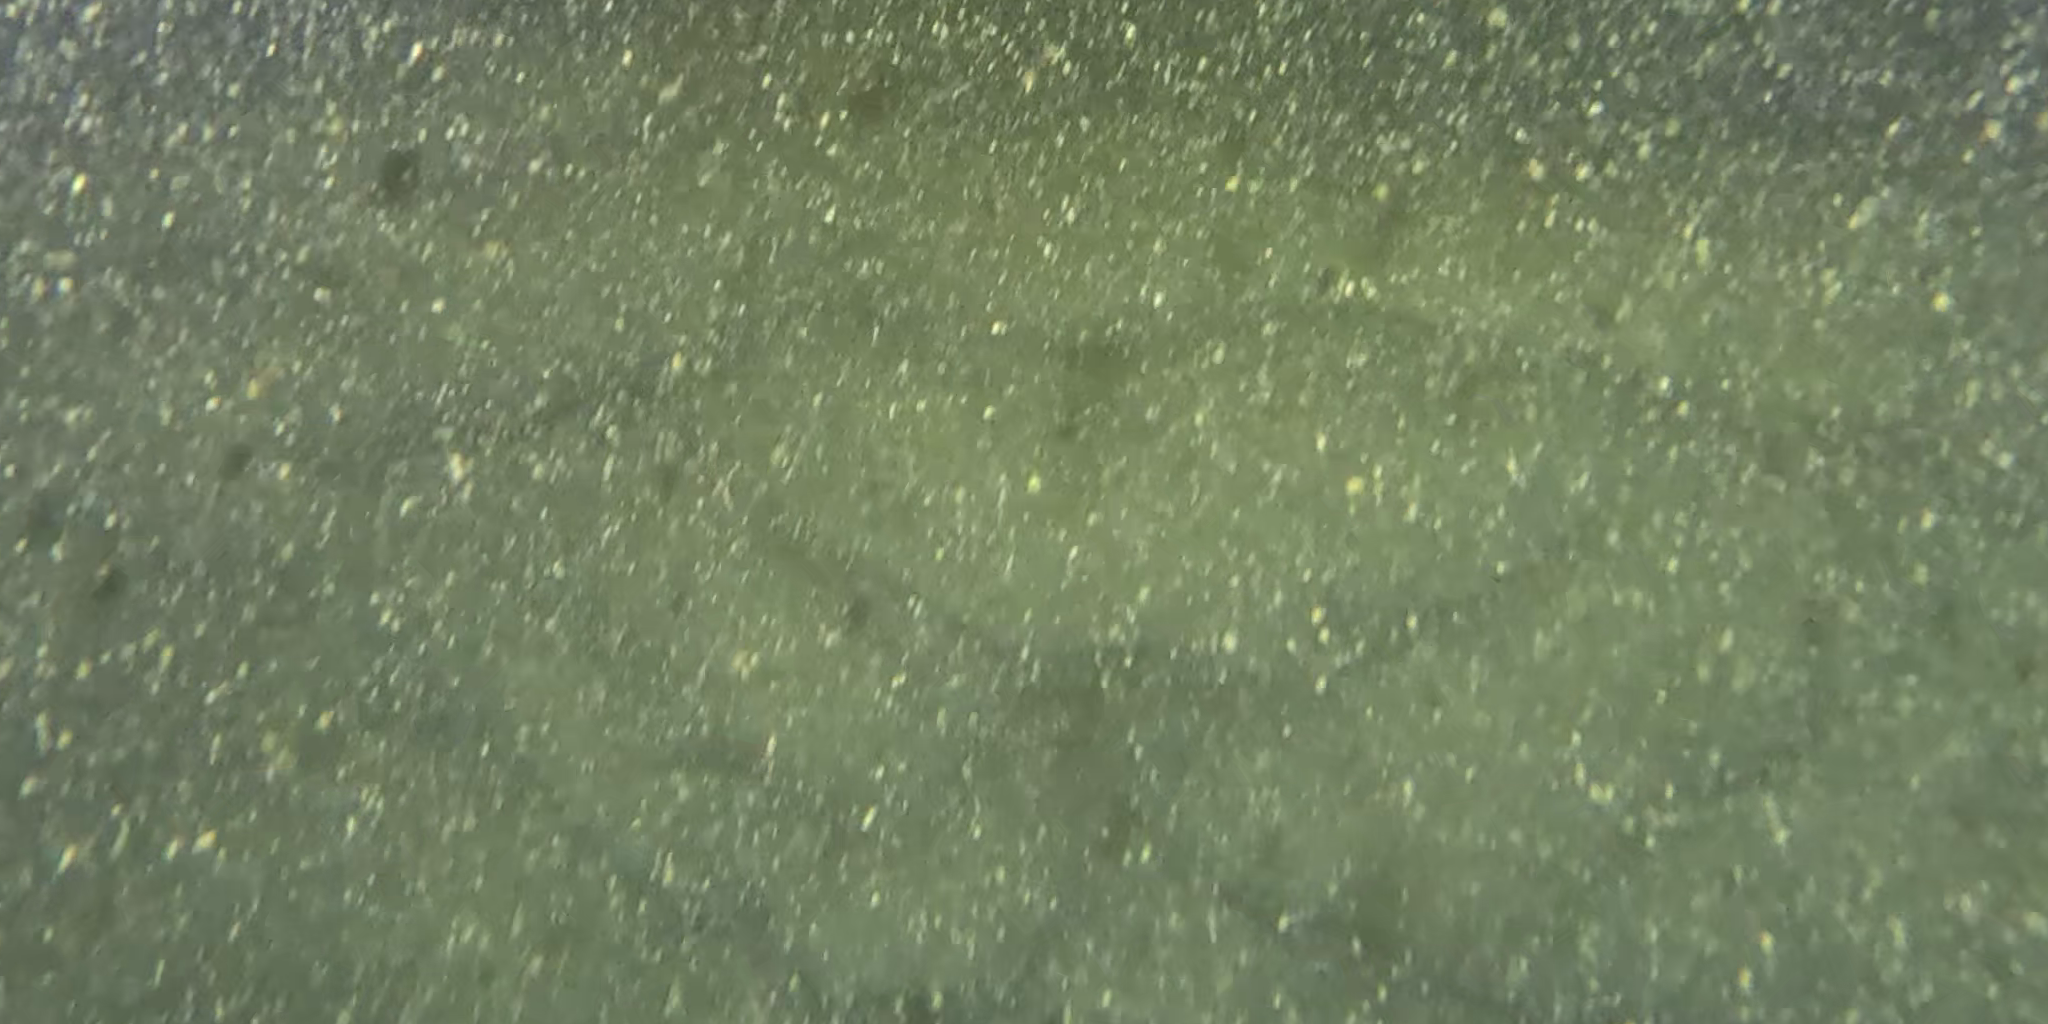
Seabed habitat: sand